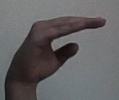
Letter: jeem